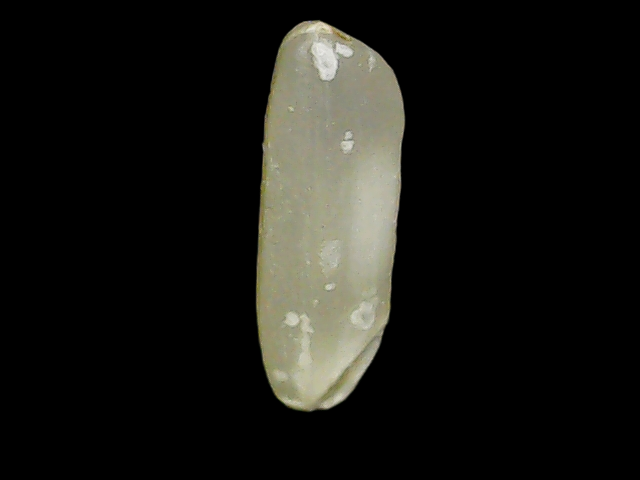
Rice variety: Binadhan7